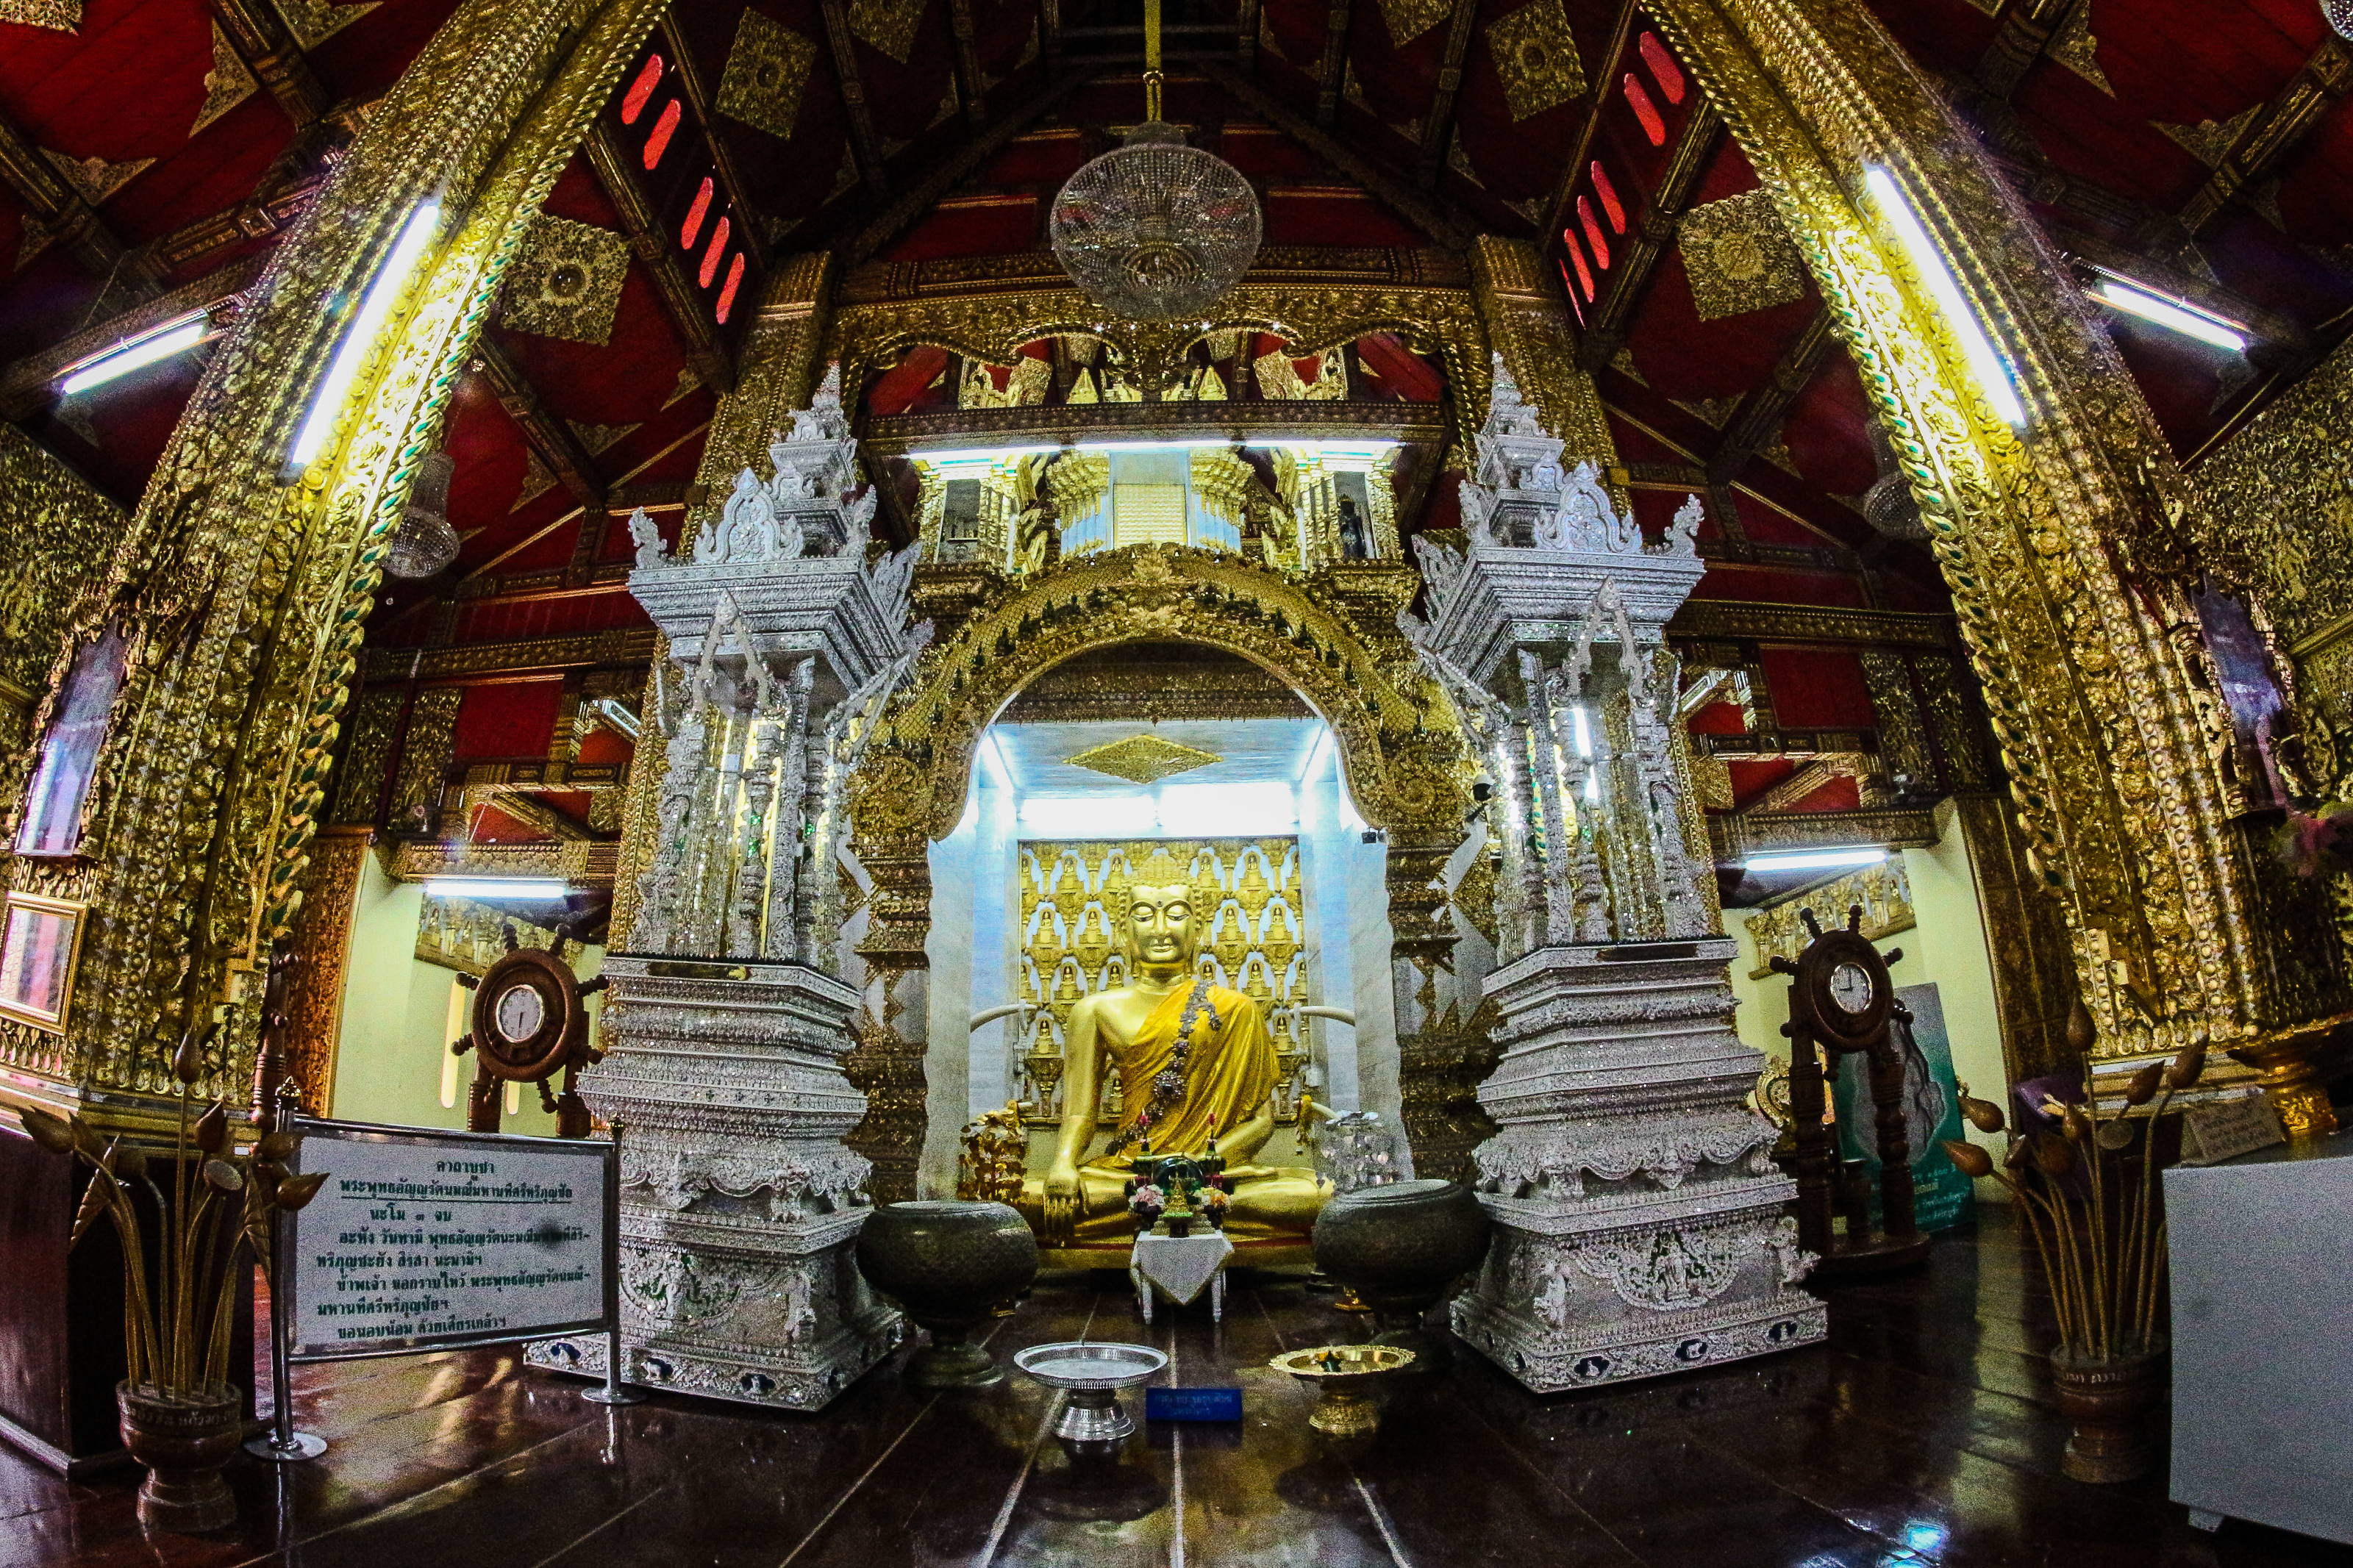
ancient, art, asia, asian, beautiful, blue, buddha, buddhism, buddhist, destination, famous, golden, hariphunchai, haripunchai, holy, lamphun, landmark, lanna, monastery, north, old, pagoda, phra, pray, religion, religious, sky, stupa, temple, thai, thailand, tourism, tourist, traditional, travel, wat, worship, holy places, place of worship, shrine, building, architecture, photography, historic site, altar, metal, convent